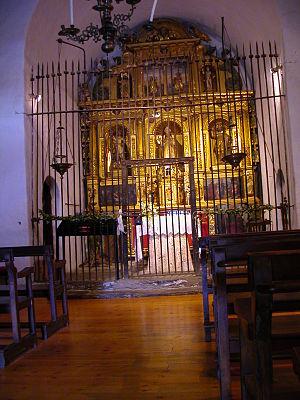
Cet article recense les timbres français d'Andorre émis en 2006 par La Poste française.
Cet article recense les timbres français d'Andorre émis en 2007 par La Poste française.
Ordino est une des sept paroisses d'Andorre, située dans le Nord-Ouest du pays, dans la vallée du Valira del Nord. Les habitants sont les Ordinencs.